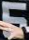
Number: 5